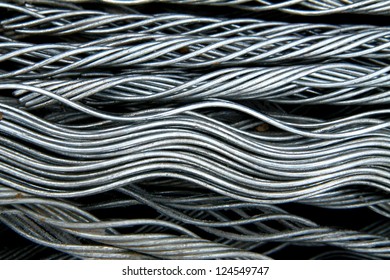
Label: trash